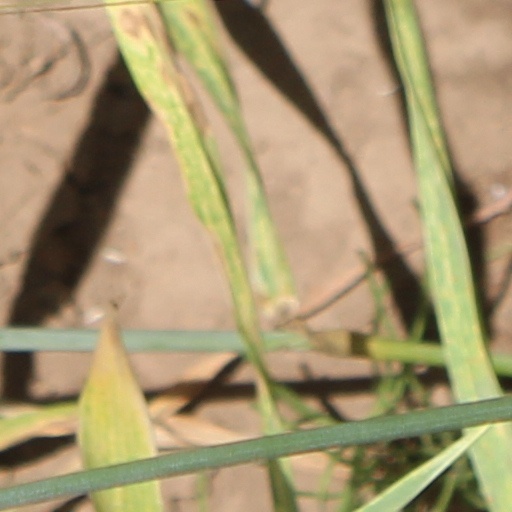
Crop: wheat